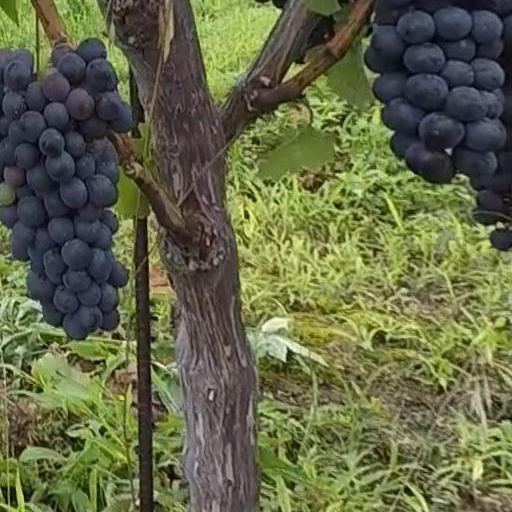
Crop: grape